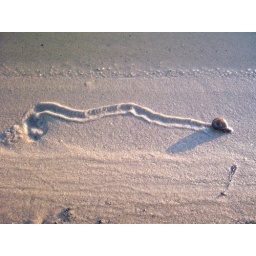
This snail was creating its own &amp;quot;footprint&amp;quot; in the sand at the beach in Cadyville, NY.